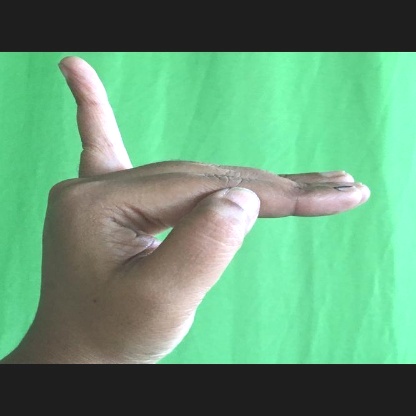
Mudra: Hamsapaksha